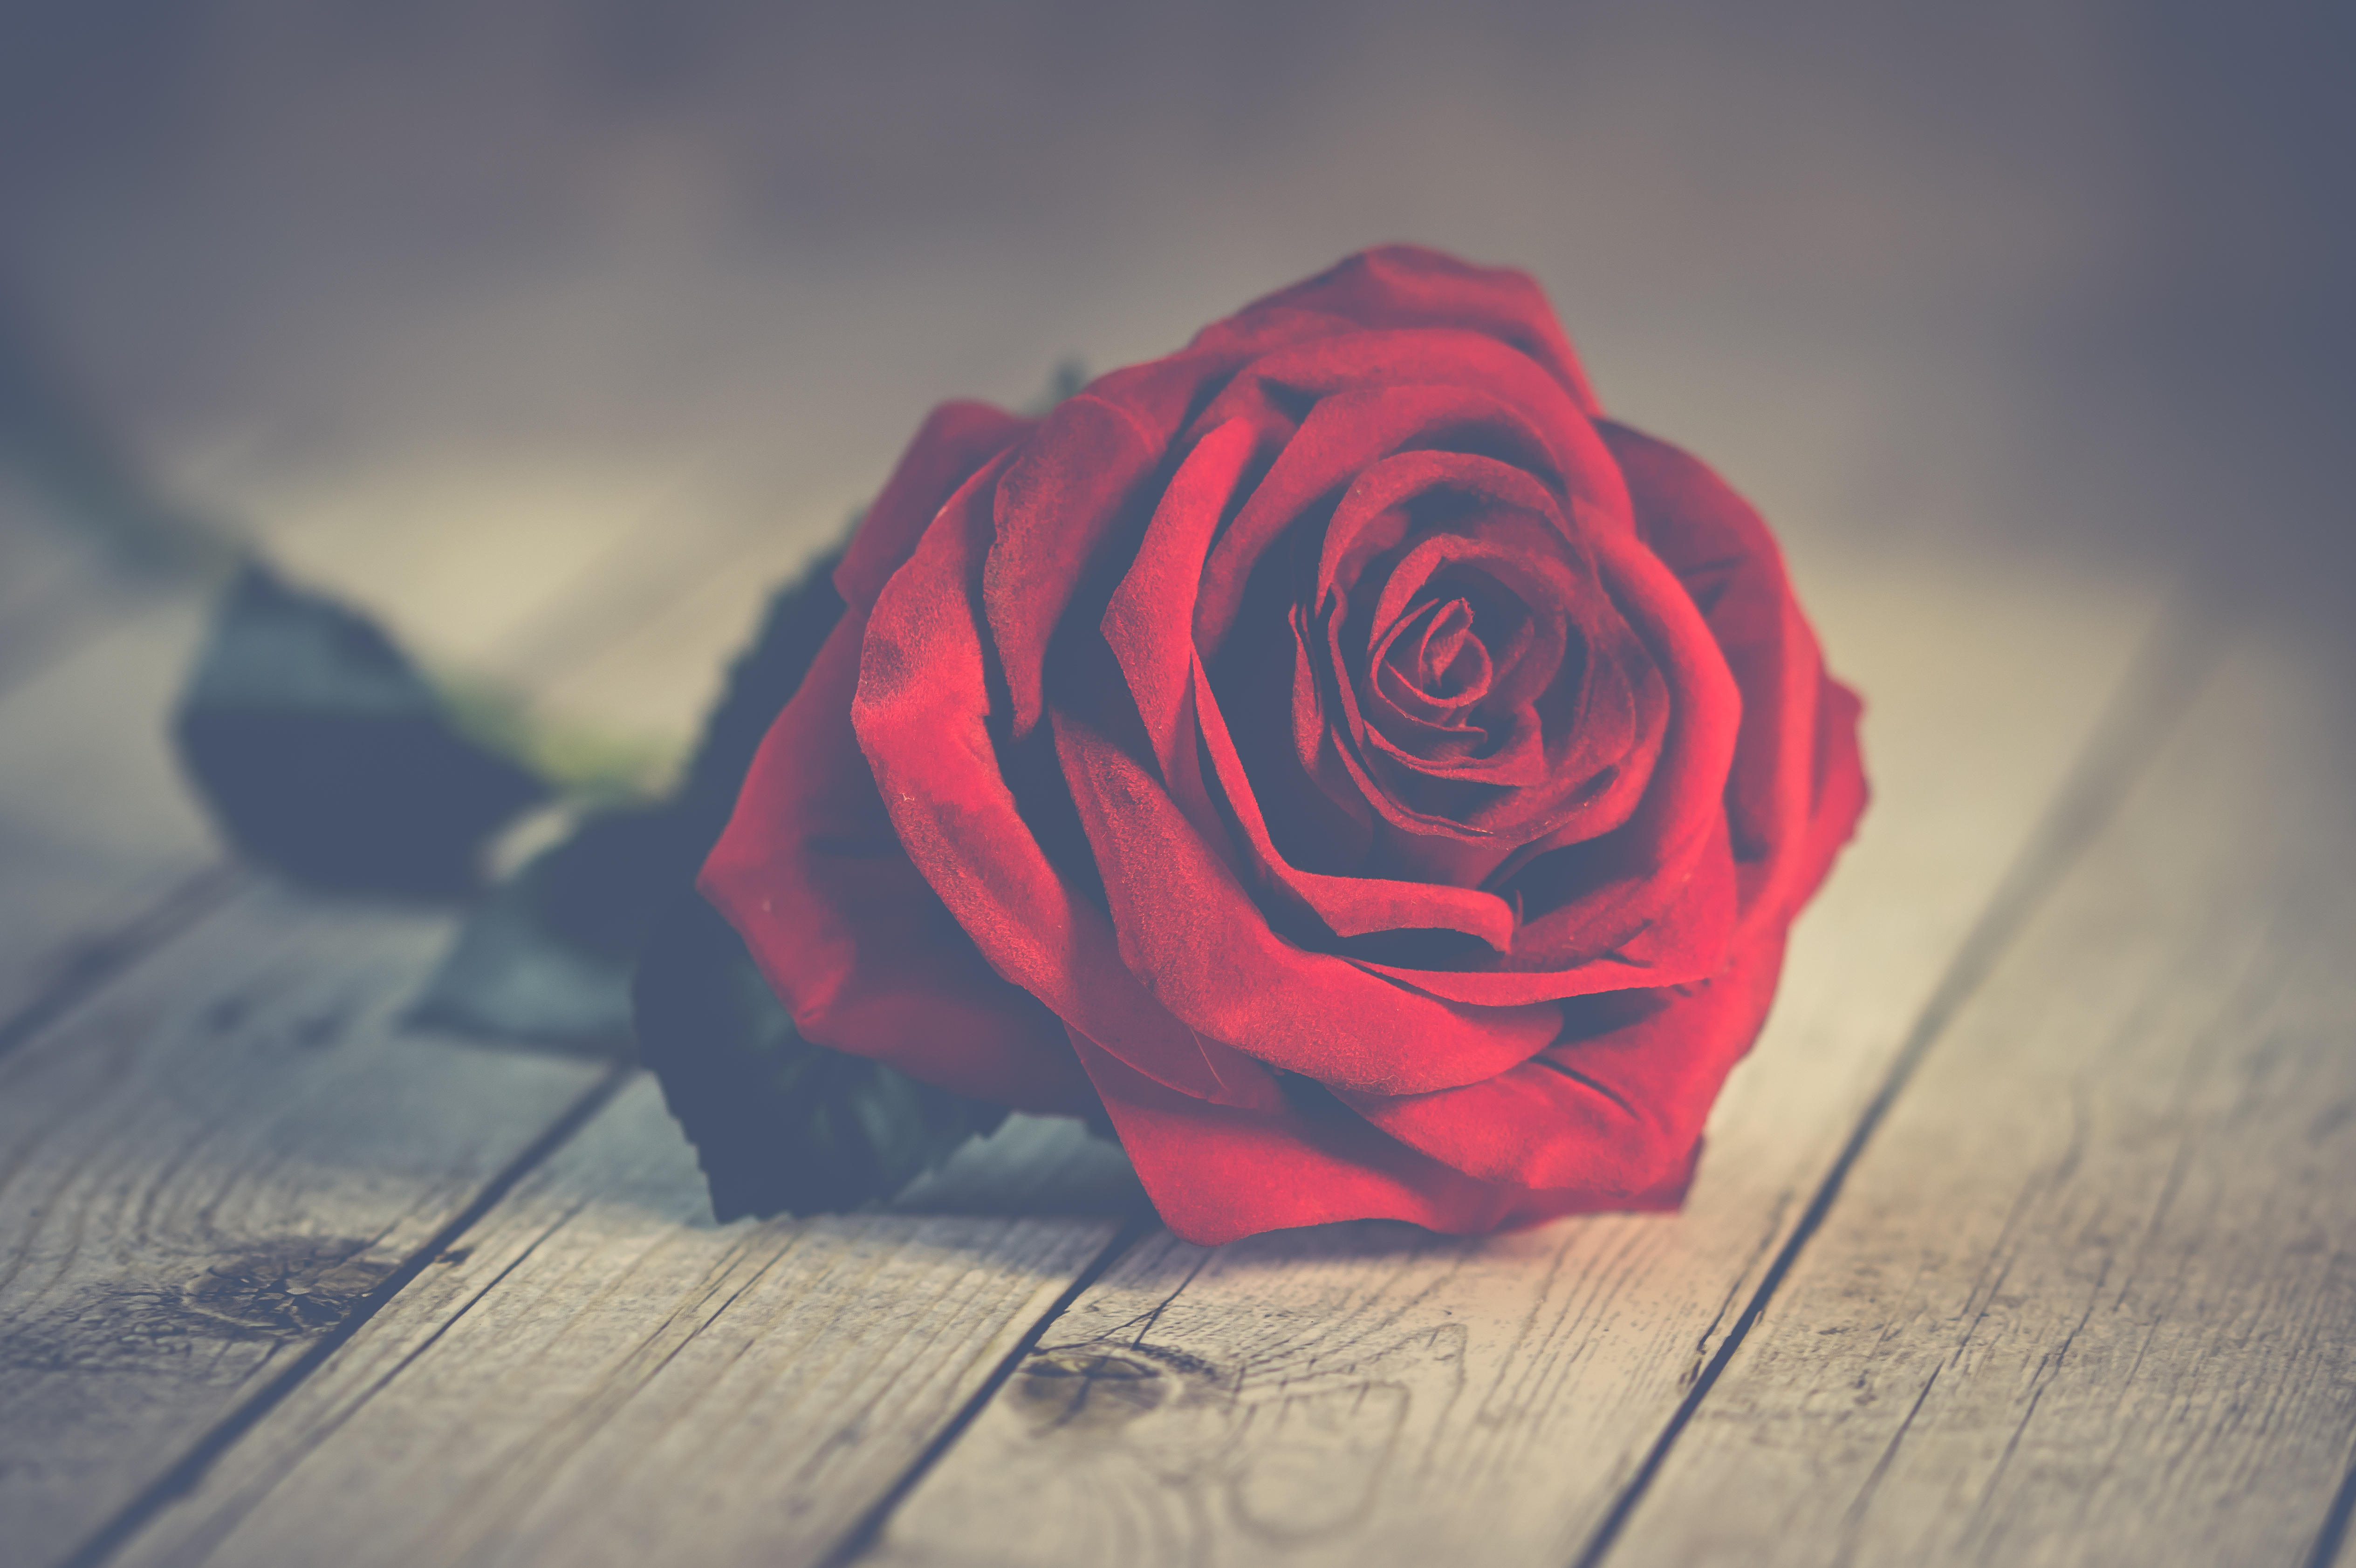
rose, roses, red, love, romantic, valentine, valentines, valentines day, in love, flower, rose family, pink, garden roses, petal, rose order, close up, flowering plant, light, macro photography, flora, plant, still life photography, computer wallpaper, sky